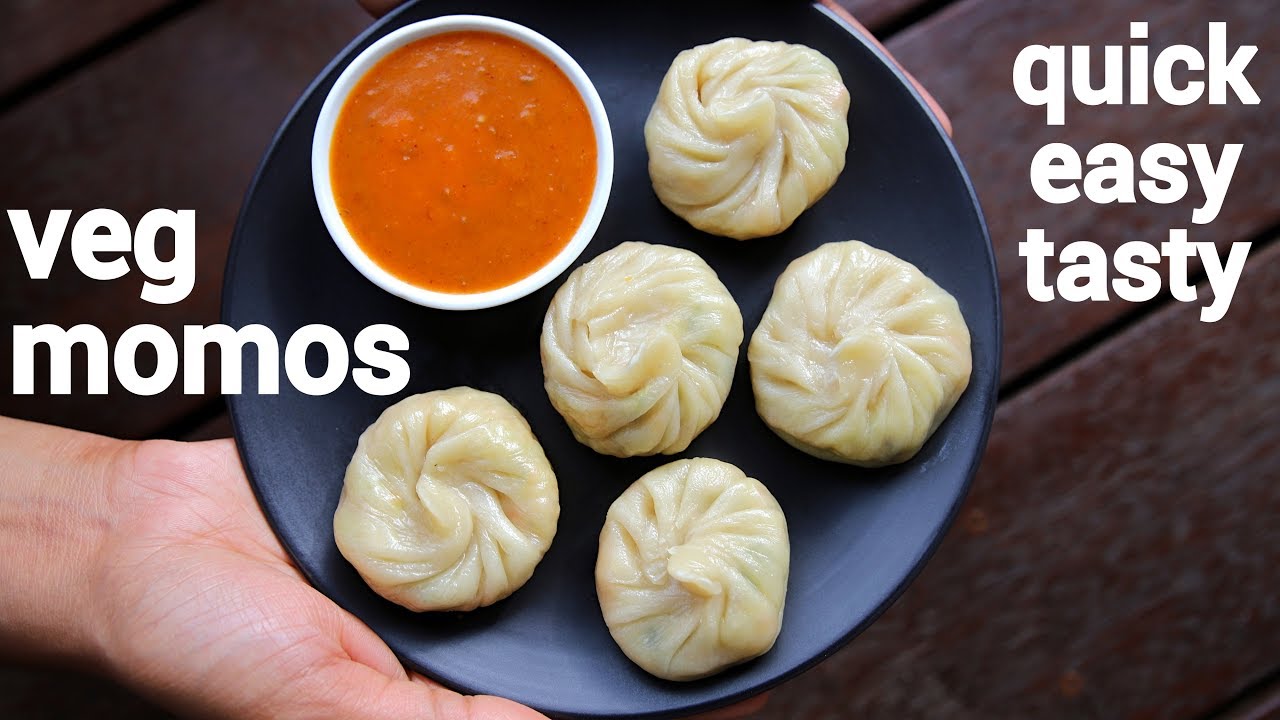
Dish: momos